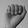
ASL letter: A